Marianne Comtell

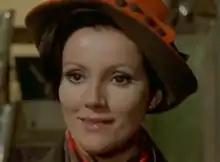
Marianne Comtell

Marianne Comtell is an actress known for the 1969 film "Police Chief Pepe", "The Sensuous Sicilian" (1973), and "Garcon!" (1983). She also appeared in "Safety Catch", a film directed by French director Yves Boisset.